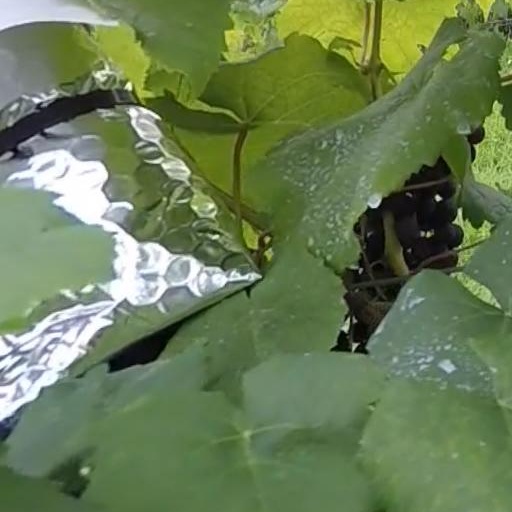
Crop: grape